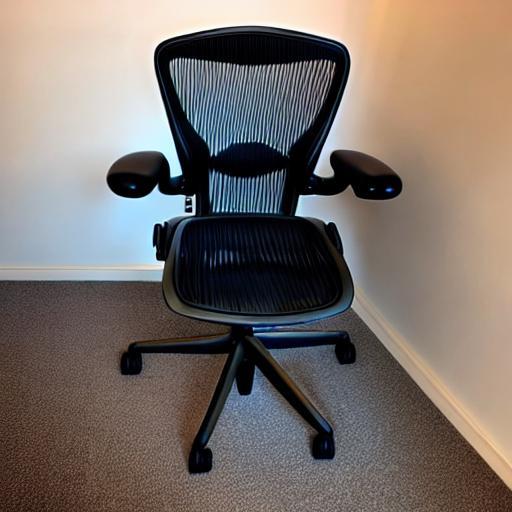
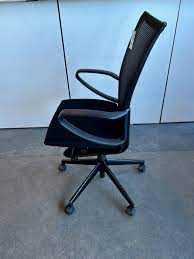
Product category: items_chair
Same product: no